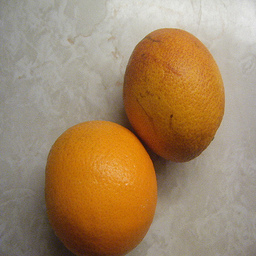
Label: peels